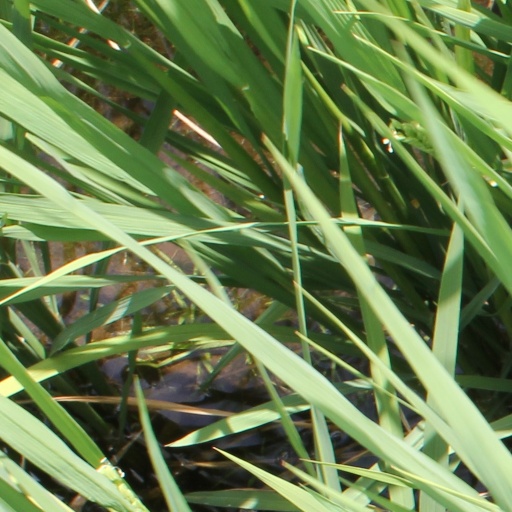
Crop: rice